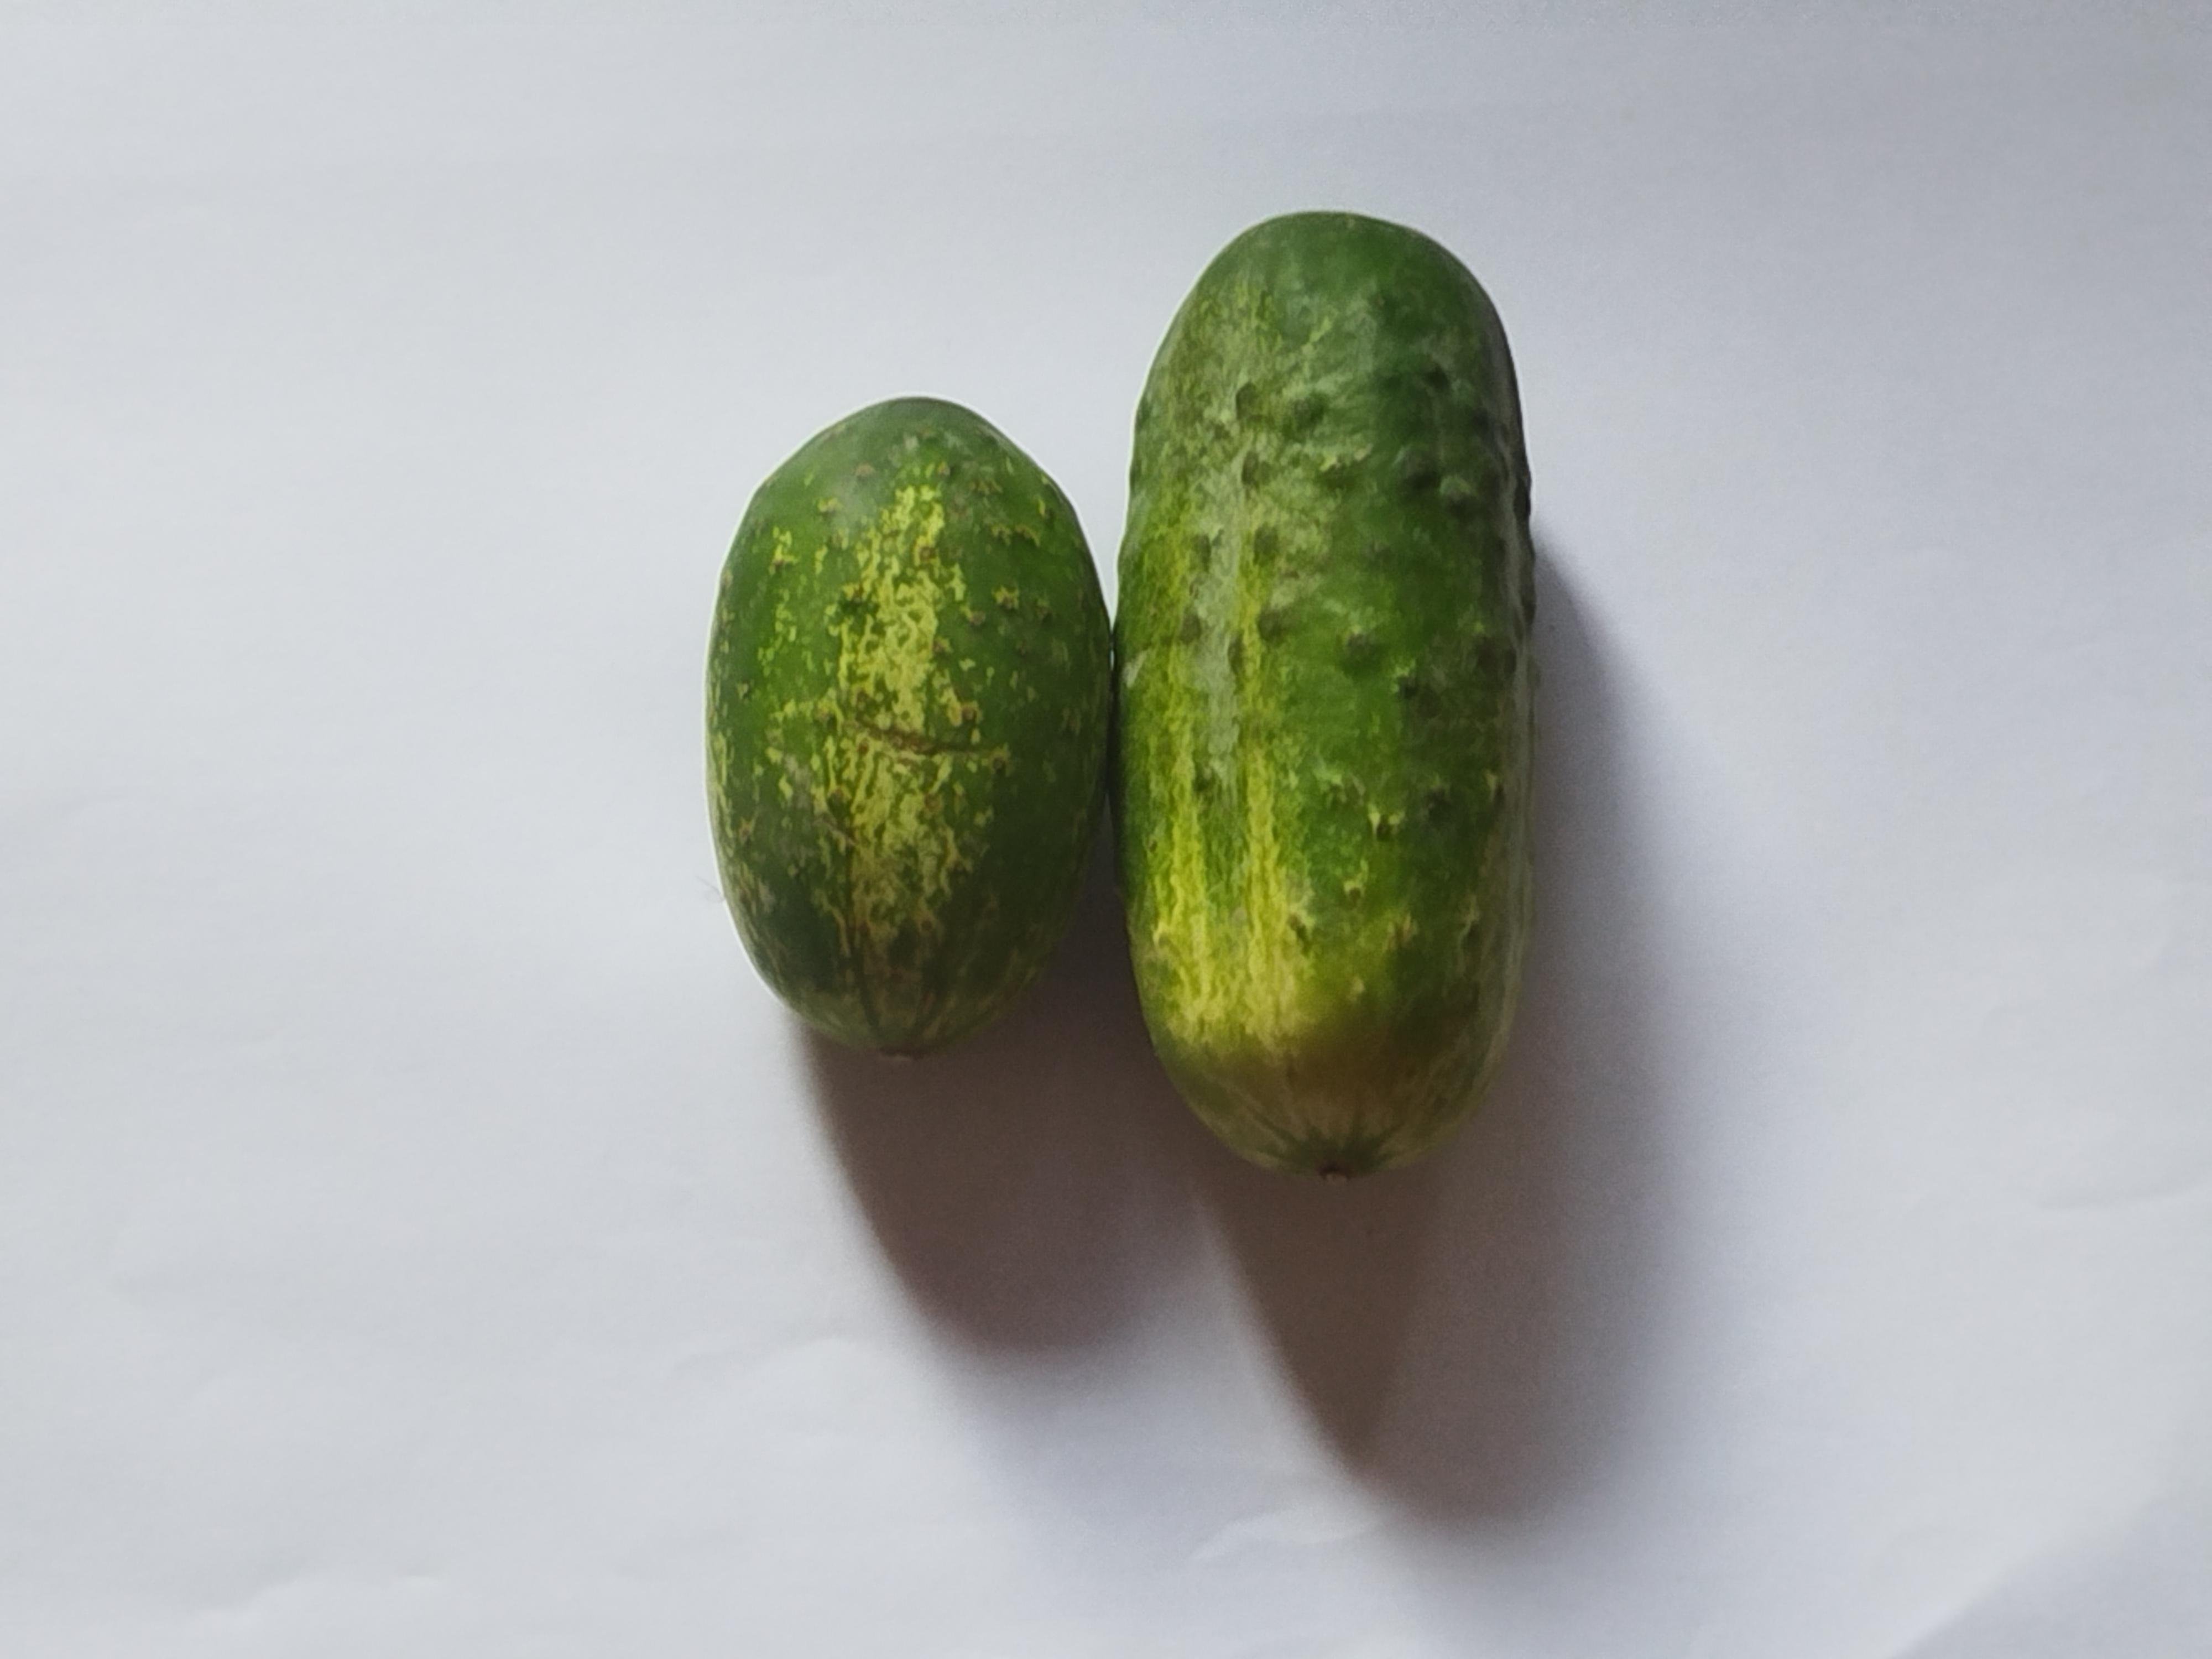
Label: Cucumber